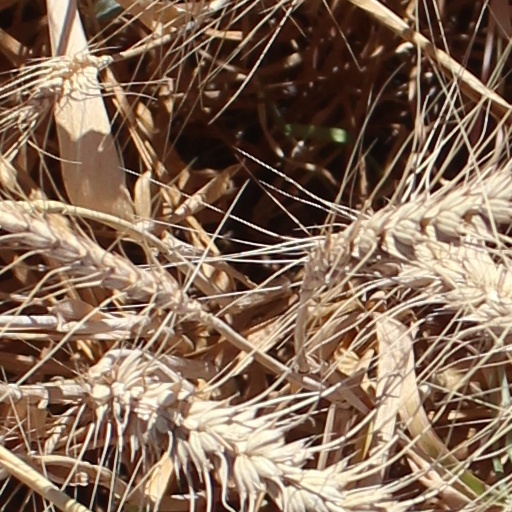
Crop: wheat